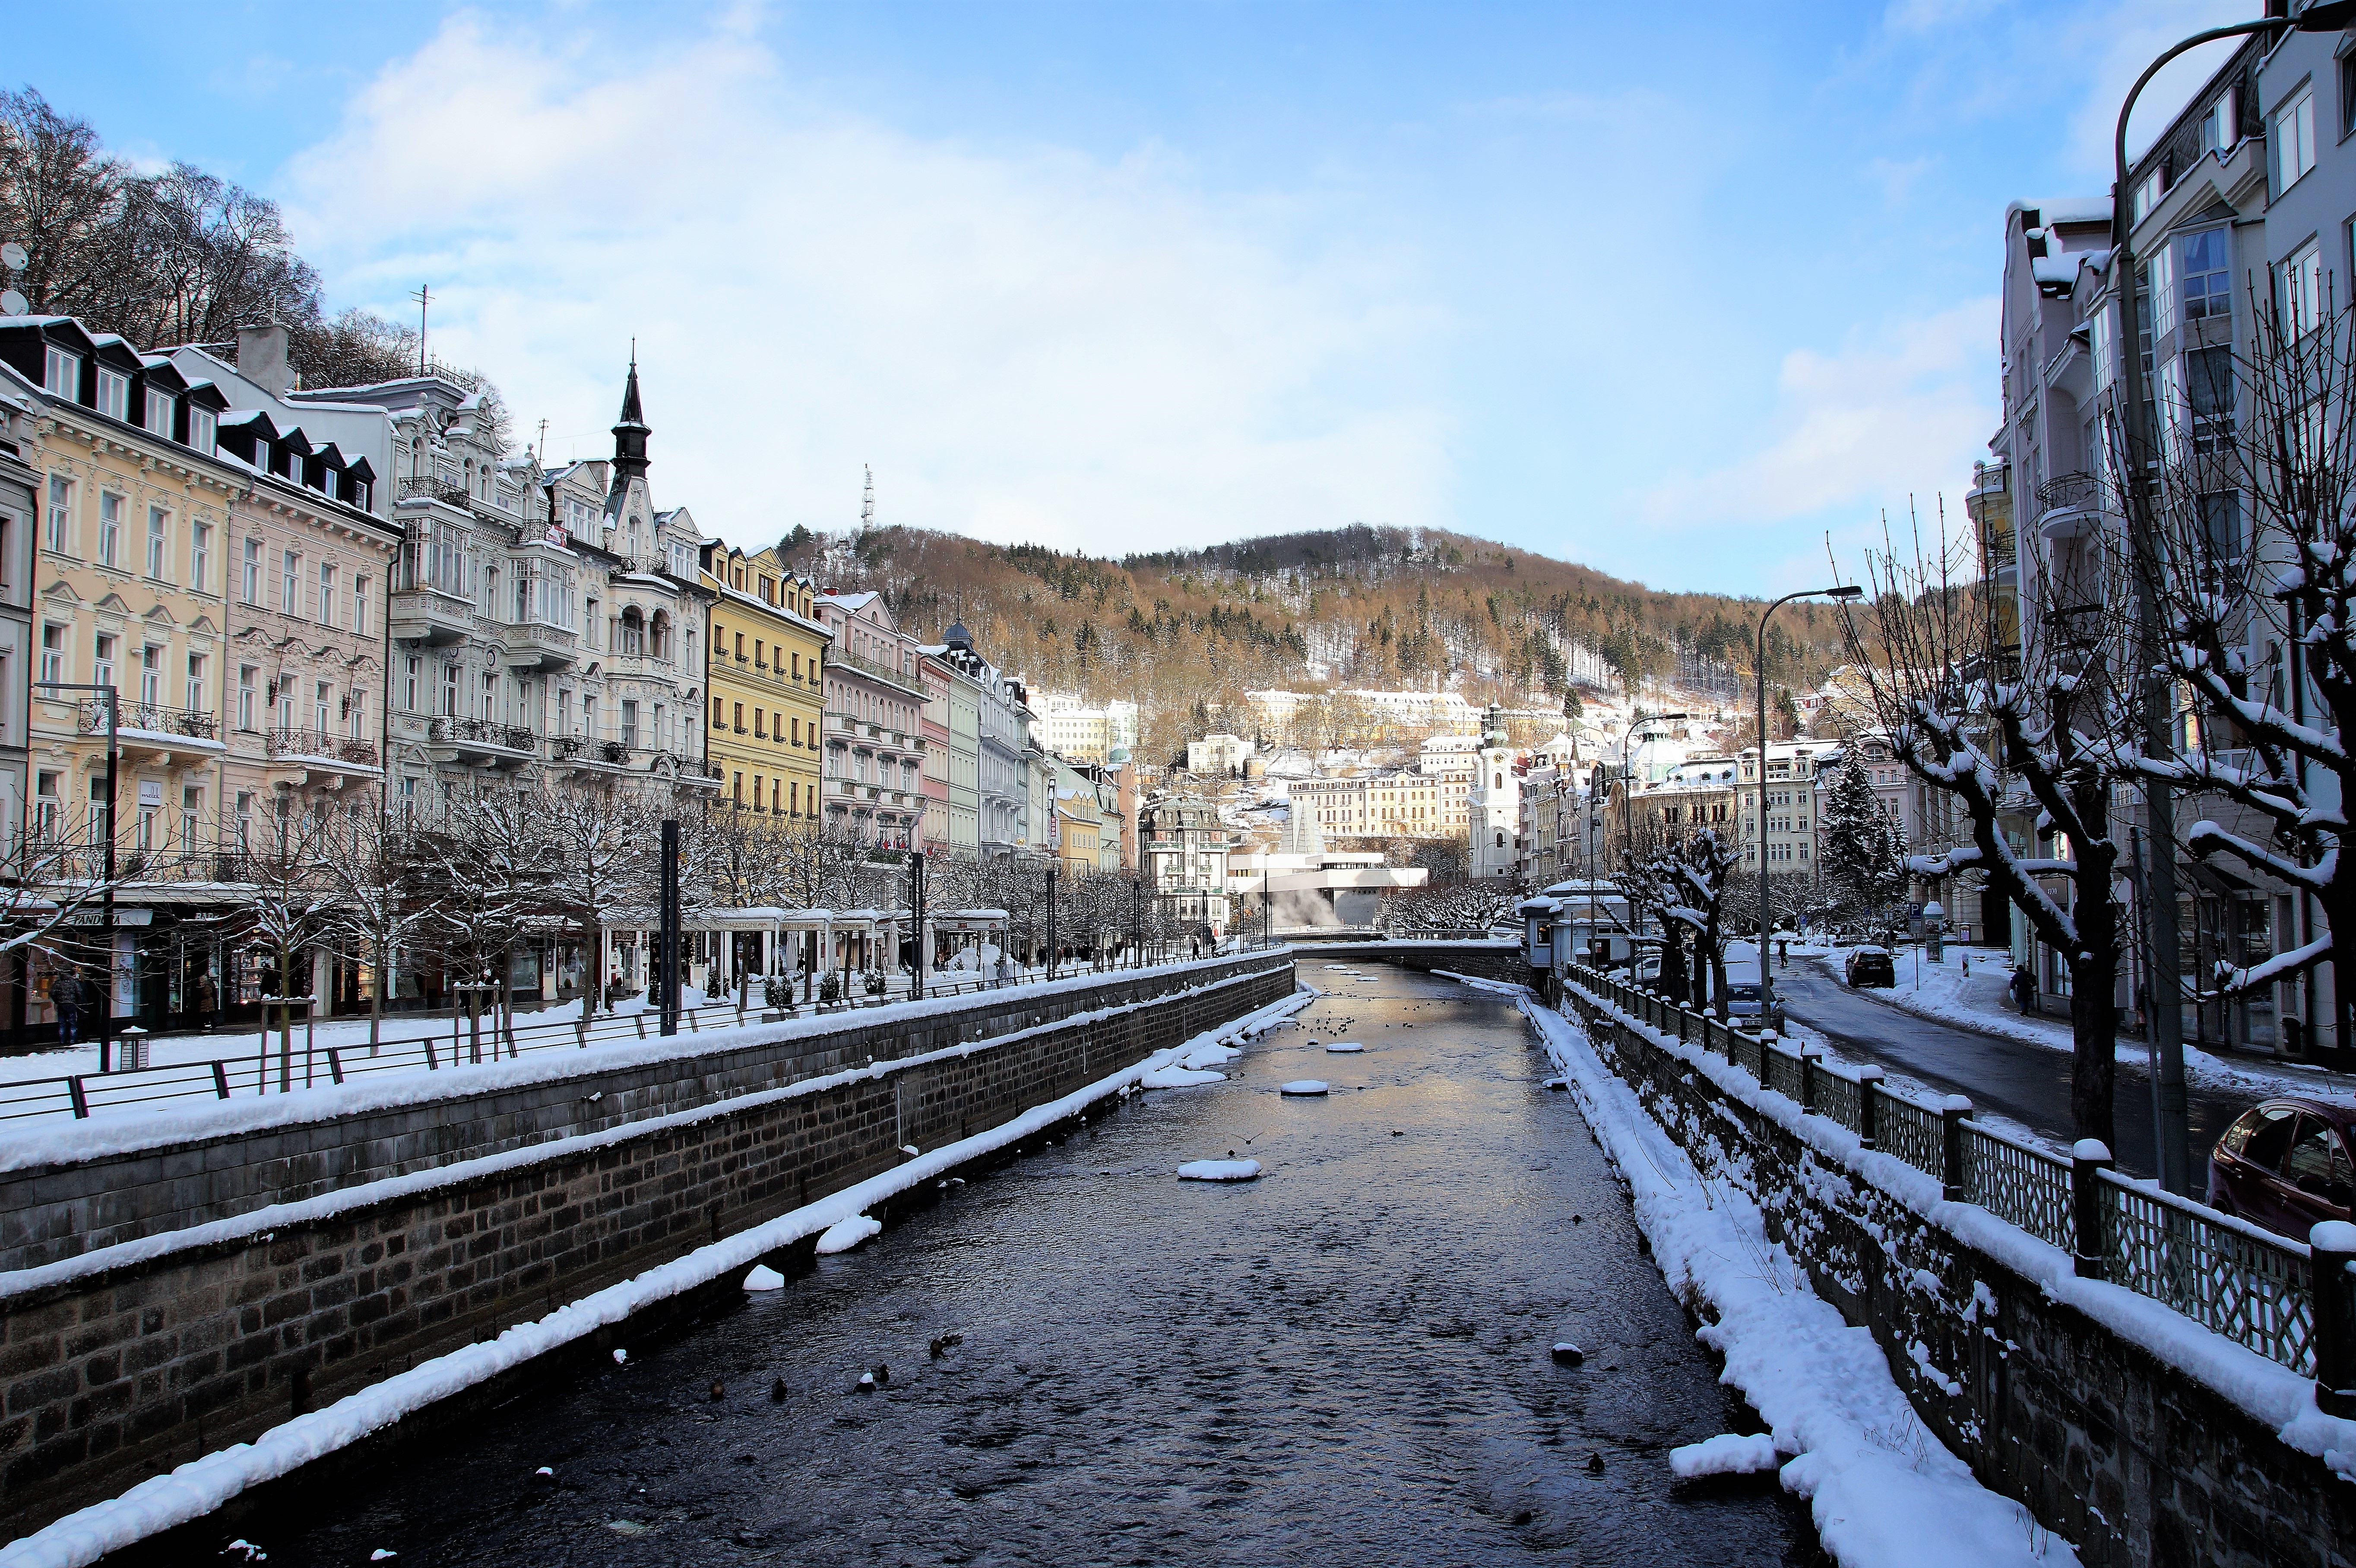
snow, winter, architecture, track, building, old, city, river, cityscape, transport, vehicle, weather, season, houses, spa, history, czech republic, rail transport, karlovy vary, urban area, art nouveau villas